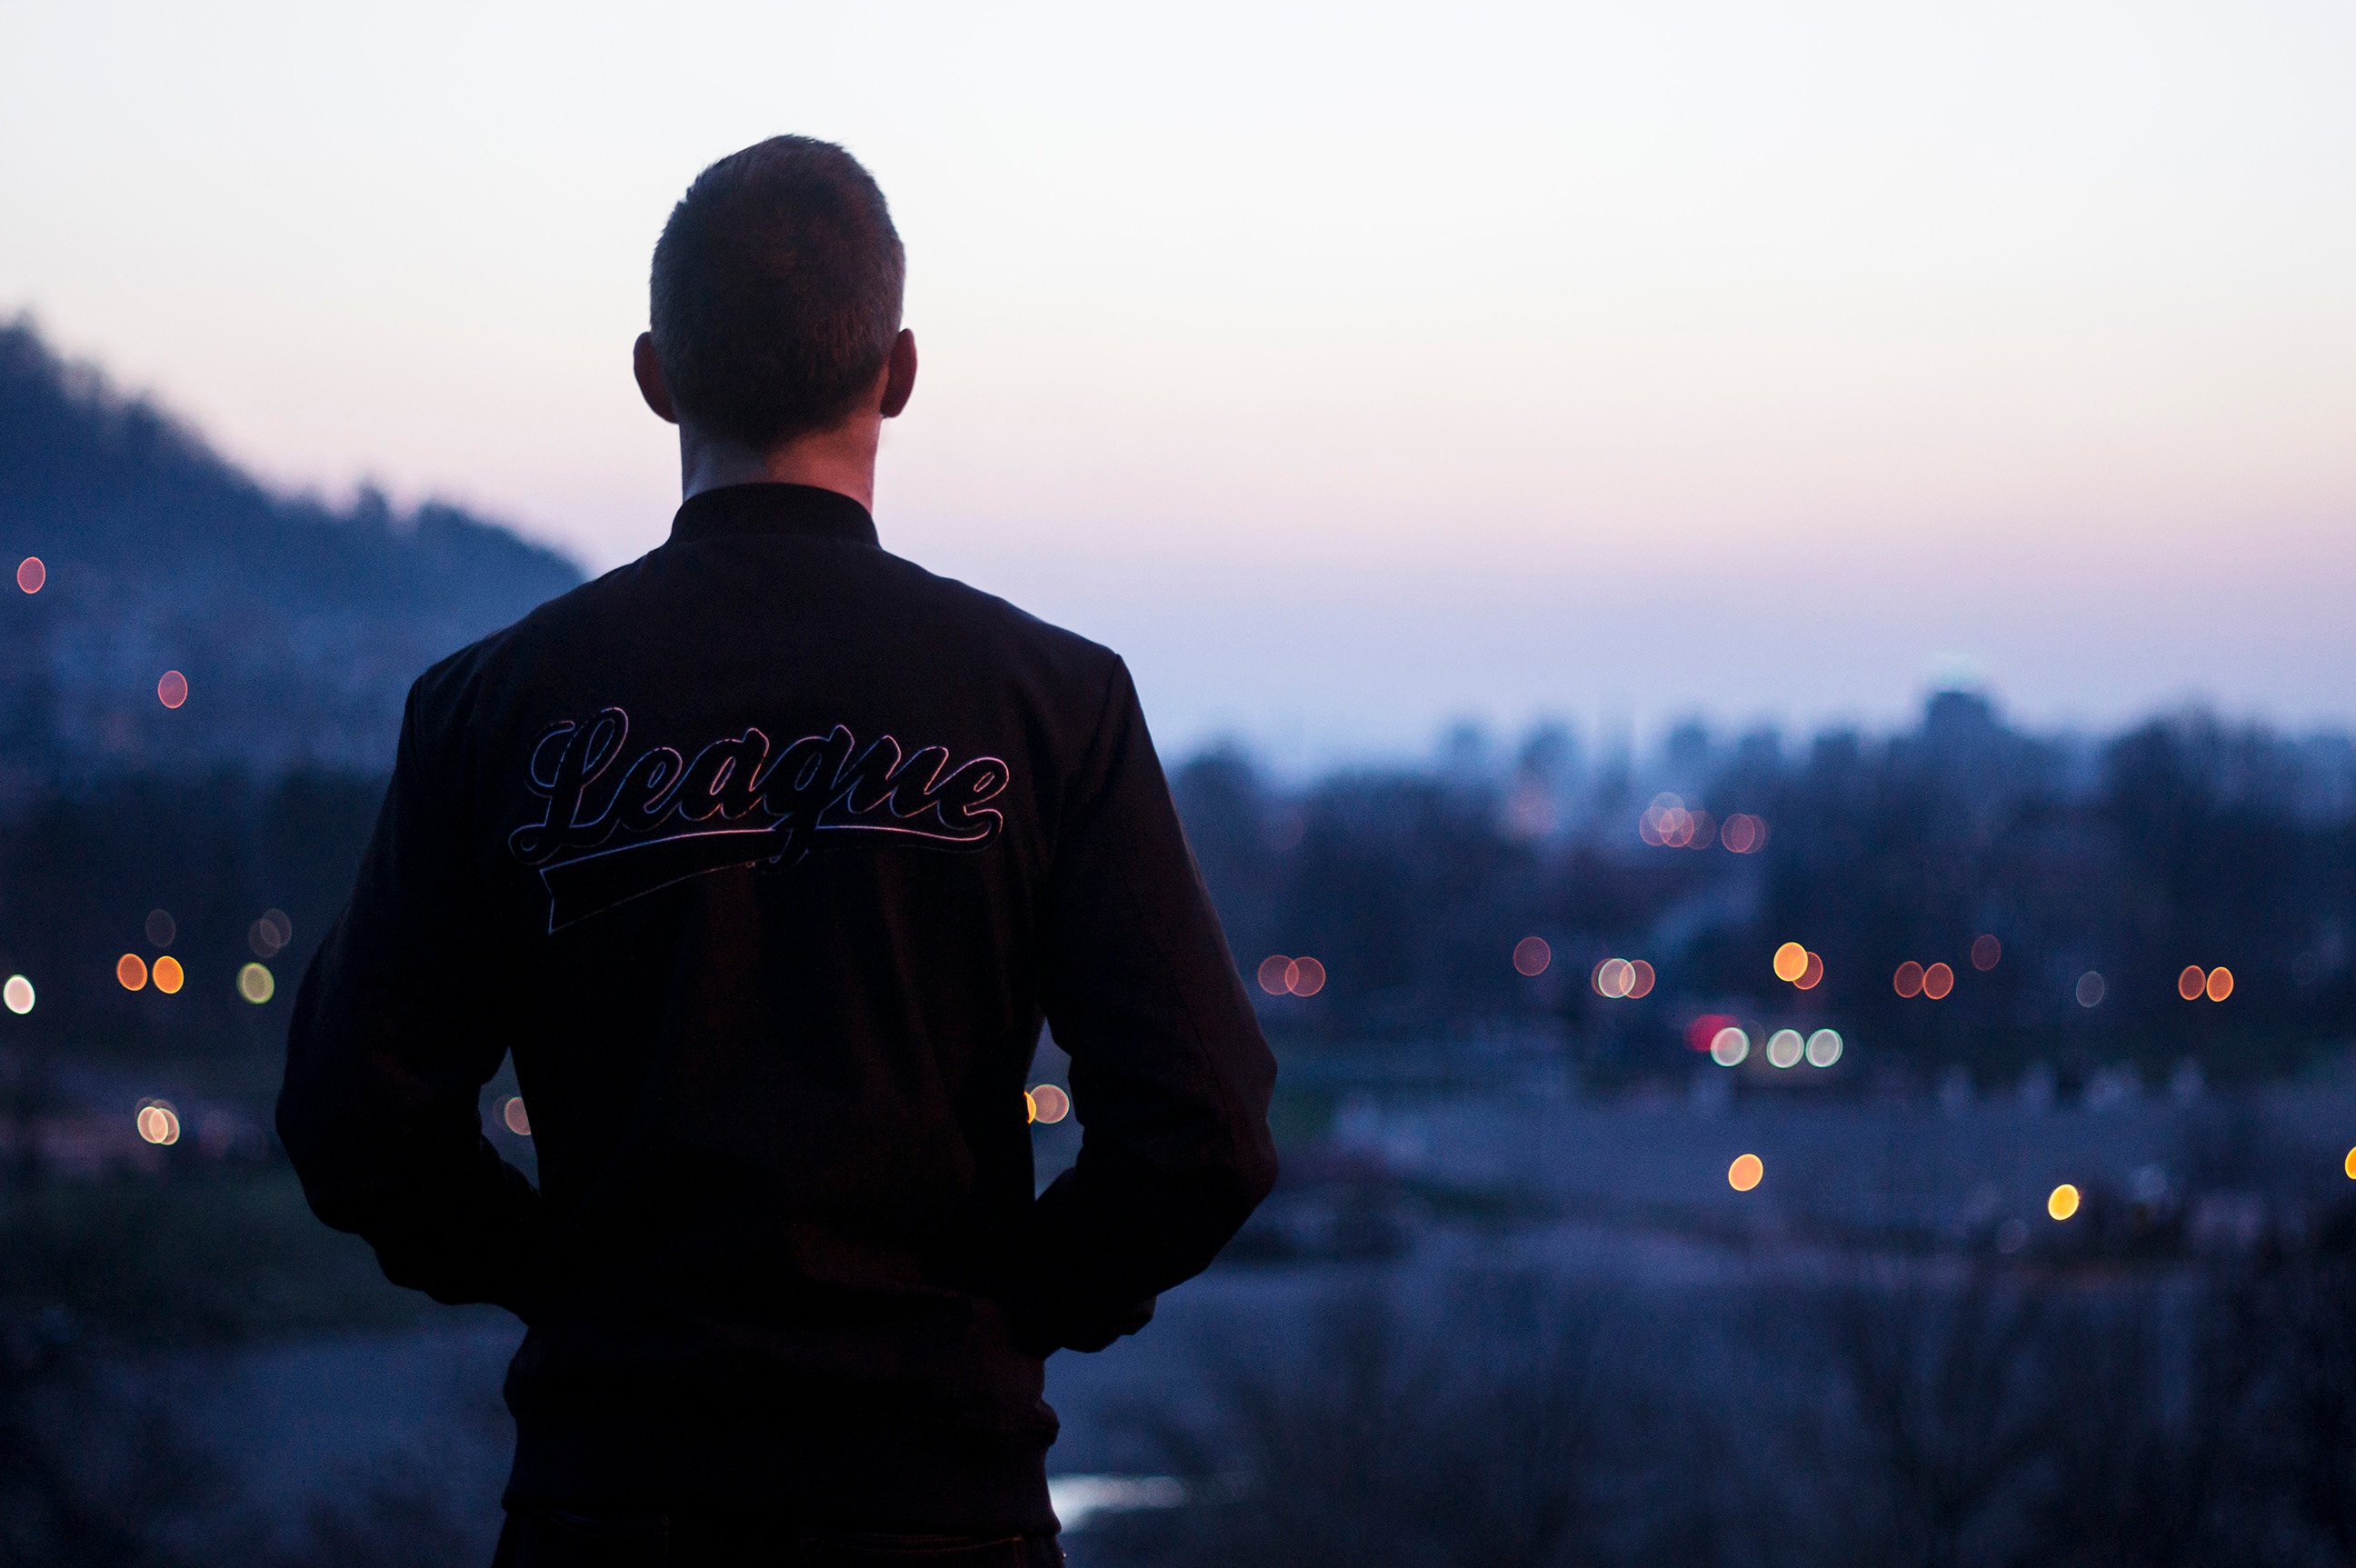
sunset, evening, darkness, atmospheric phenomenon, atmosphere of earth